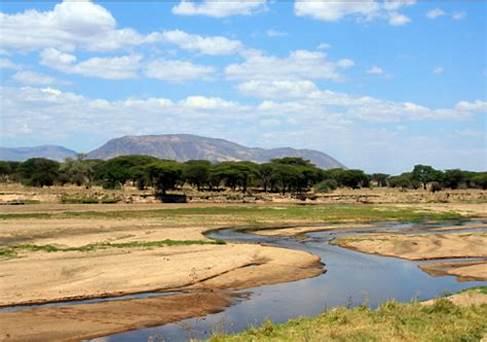
Kifungashio cha mbegu kina picha ya mimea imetengenezwa na kampuni ya "royal seed". Kifungashio hiki husaidia wakulima kuchagua mbegu bora na kuongeza mavuno.